George Seldes

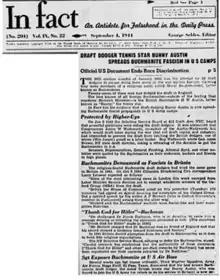
Cover of volume IX, issue 22, of "In Fact, An Antidote for Falsehood in the Daily Press"

From 1940 to 1950, Seldes published a political newsletter, "In Fact" which originally had the full name "In Fact: For the millions who want a free press" and later "In Fact: An Antidote for Falsehood in the Daily Press", "a four-page weekly compendium of news other newspapers wouldn't print." "Washington Post" editor and later press critic Ben Bagdikian and former "New York Post" reporter Victor Weingarten said, "When Seldes was no longer printed by the mainstream press, he was an important conduit to the journalistic community, who knew that there were flaws in the system, but often couldn't get printed in their own newspapers, because the press cannot be a watchdog on itself. So they fed stories critical of the press to Seldes." Seldes himself said that more than 200 newspapermen gave him stories every week. However, the most commonly used sources were government documents from the "Congressional Report", the Federal Trade Commission (FTC), the Federal Communications Commission (FCC) and other specialized public resources, which were seldom relied upon by the mainstream media. At the height of its popularity it had a circulation of 176,000.